Lord Finesse

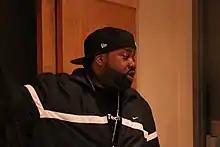
Lord Finesse at a "Combat Jack Show" in 2014

Robert A. Hall Jr. (born February 19, 1970), known by his stage name Lord Finesse, is an American rapper and hip-hop producer from The Bronx, New York, best known as the leader of the D.I.T.C. crew. About.com ranked him number 29 on its list of the Top-50 Hip-Hop Producers.